Theodoor Verhaegen

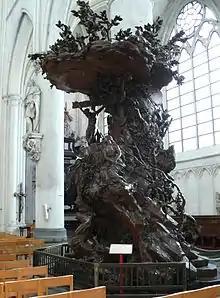
Carved oak pulpit in Mechelen cathedral.

Theodoor Verhaegen (4 June 1700 – 25 July 1759) was an 18th-century Flemish sculptor. His woodcarvings are known for its baroque expression.